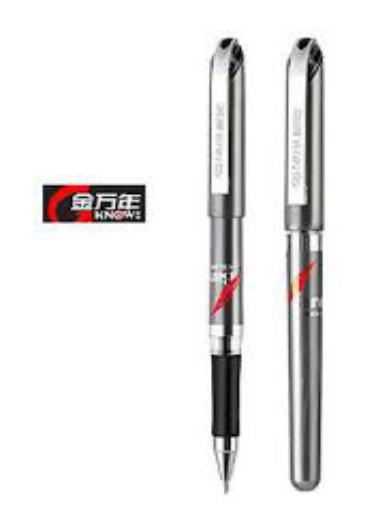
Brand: kimani
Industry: Necessities